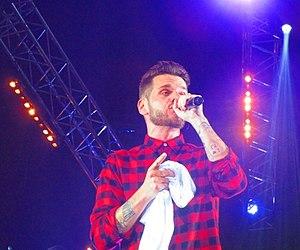
Keen'v lors d'un concert de sa tournée SaltimbanqueTour
Keen'V, de son vrai nom Kevin Bonnet, né le 31 janvier 1983 à Mont-Saint-Aignan, en Seine-Maritime, est un auteur-compositeur-interprète français.